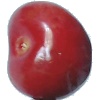
Label: Cherry 2